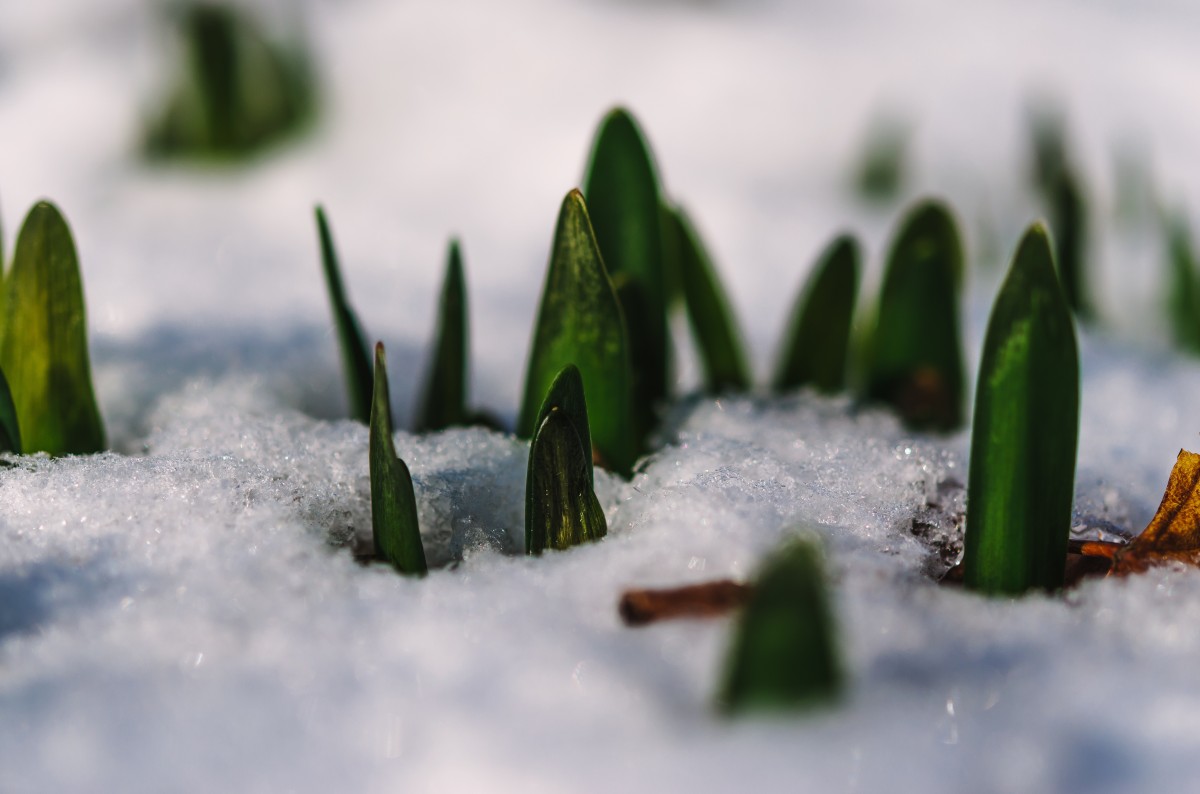
Tags: grass, snow, winter, leaf, flower, frost, green, weather, season, close up, freezing, galanthus, macro photography, flowering plant